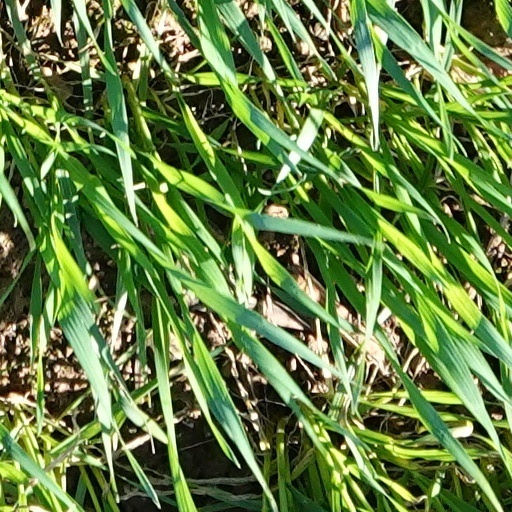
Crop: wheat